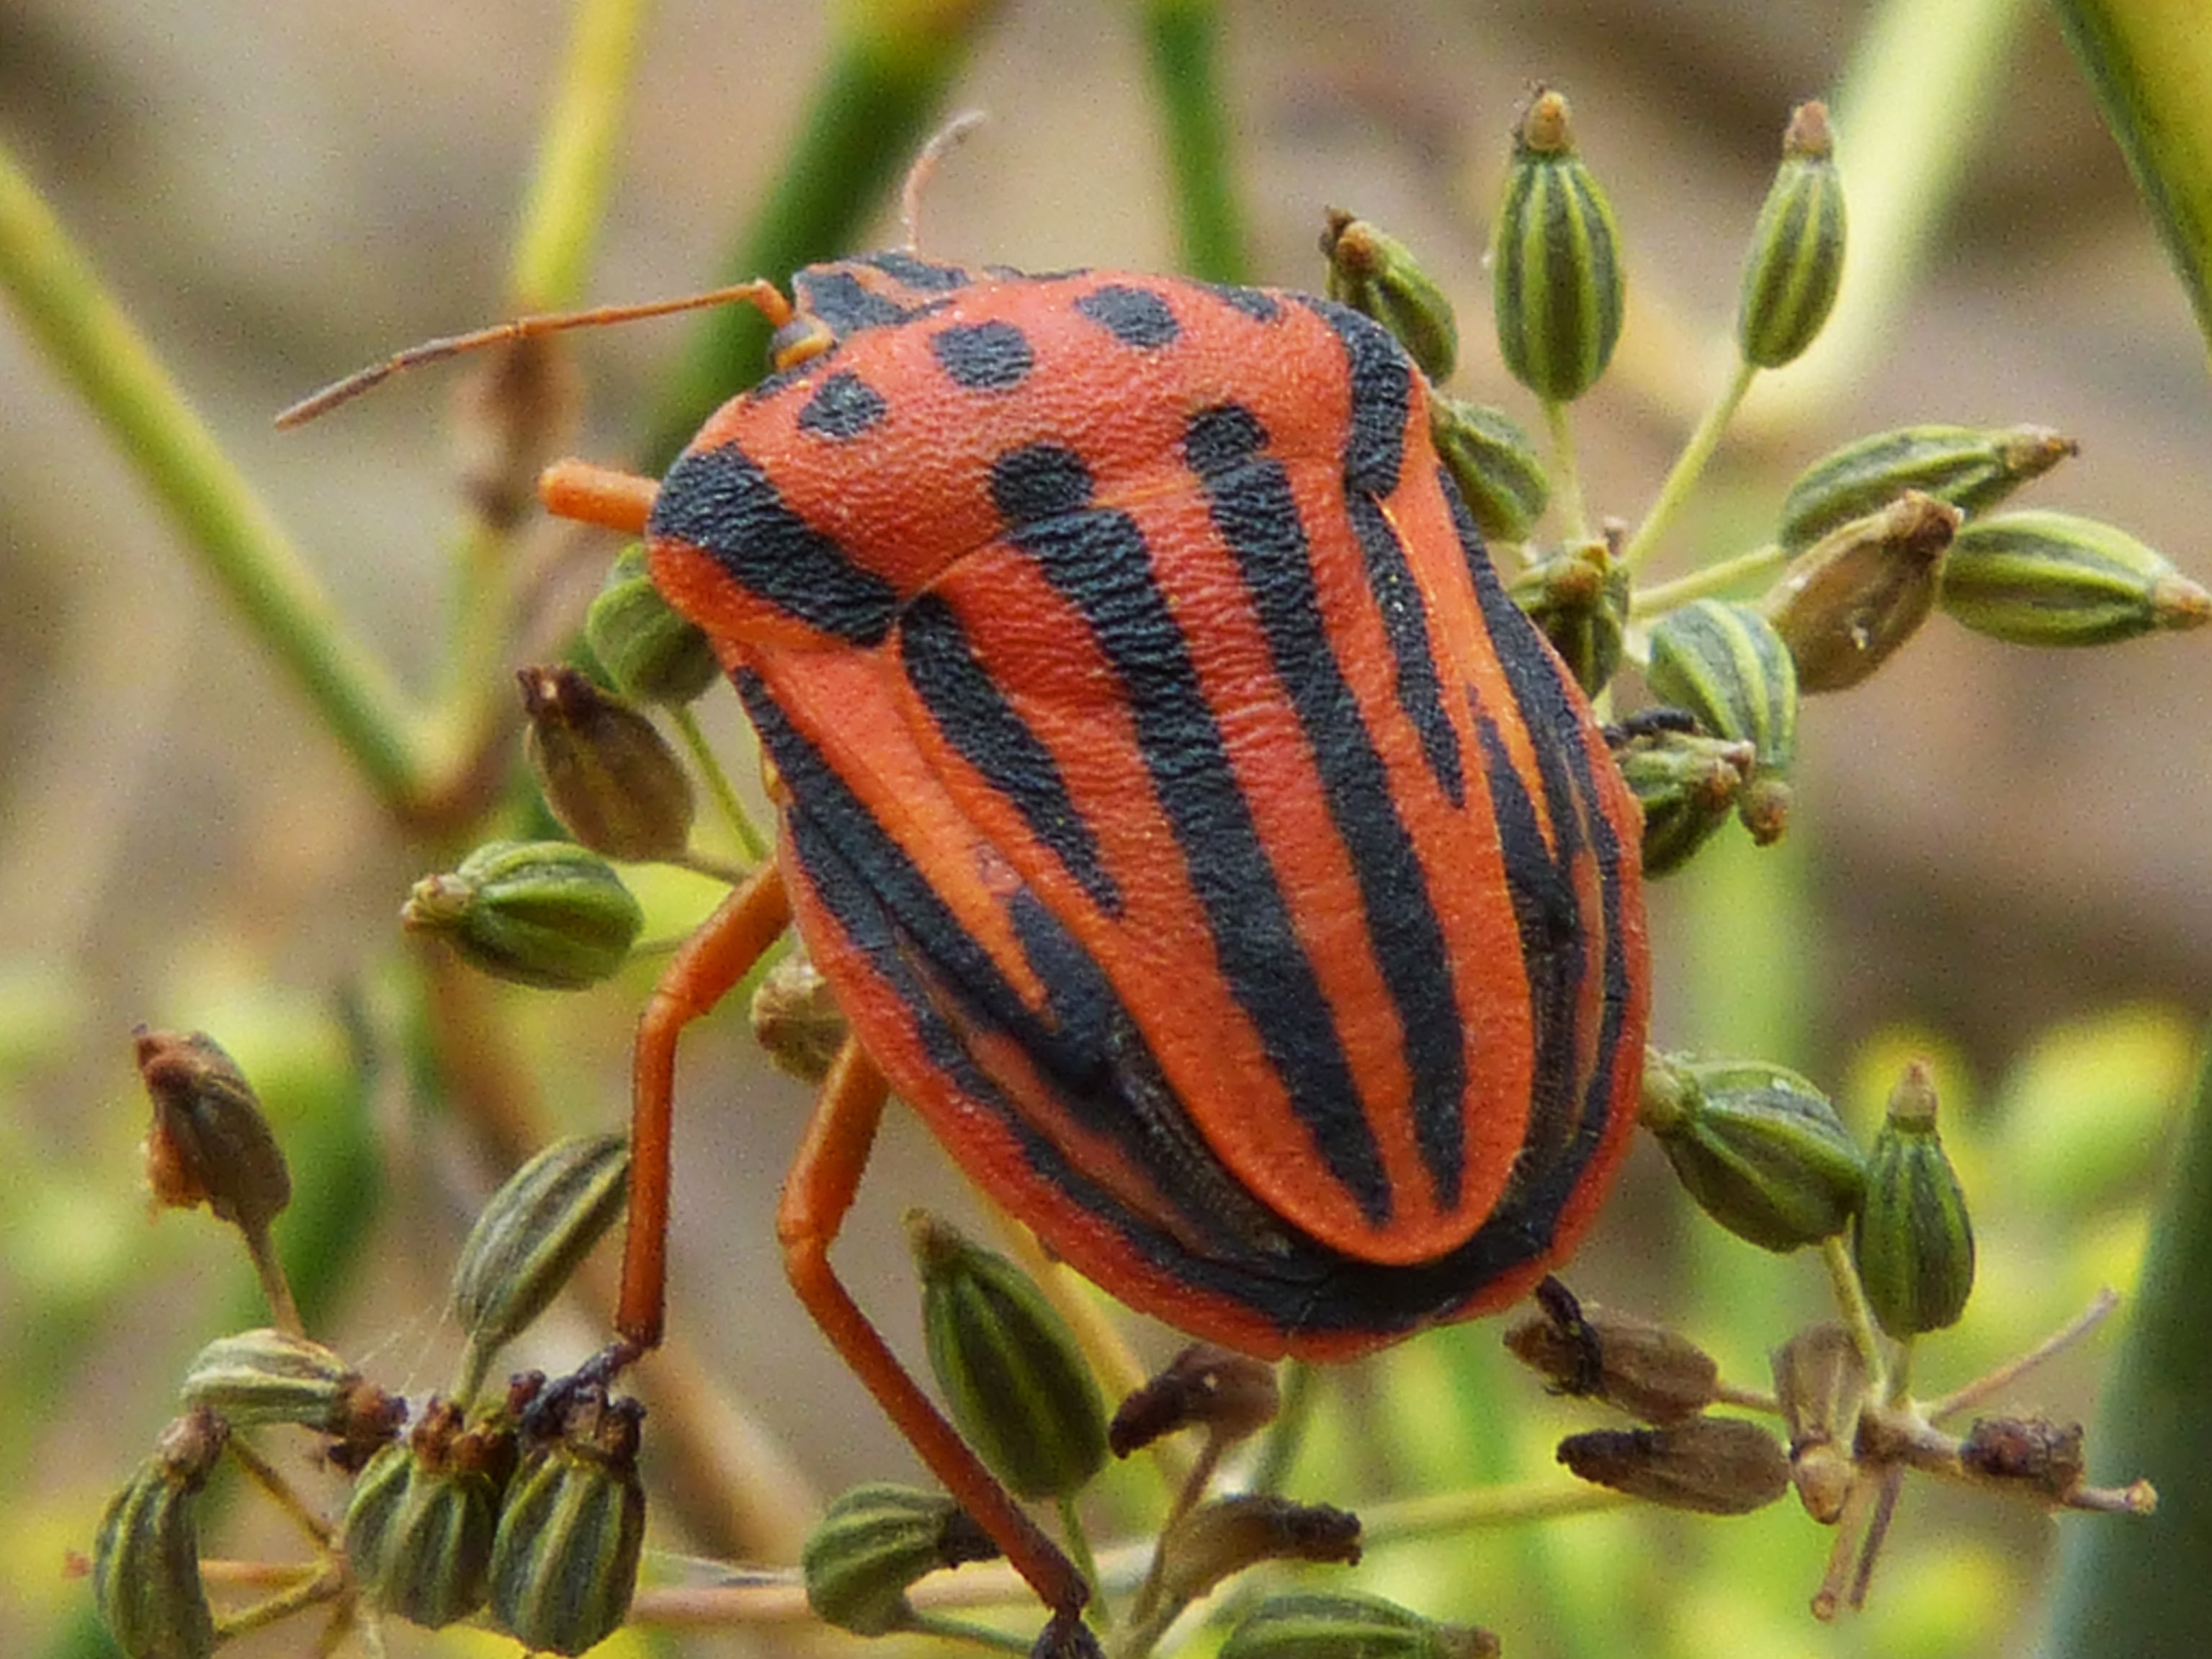
nature, plant, flower, wildlife, insect, botany, flora, fauna, invertebrate, striped, wildflower, close up, seeds, beetle, nectar, weevil, macro photography, flowering plant, leaf beetle